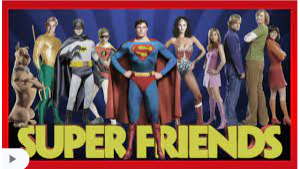
Portrait style: Cartoon Portrait